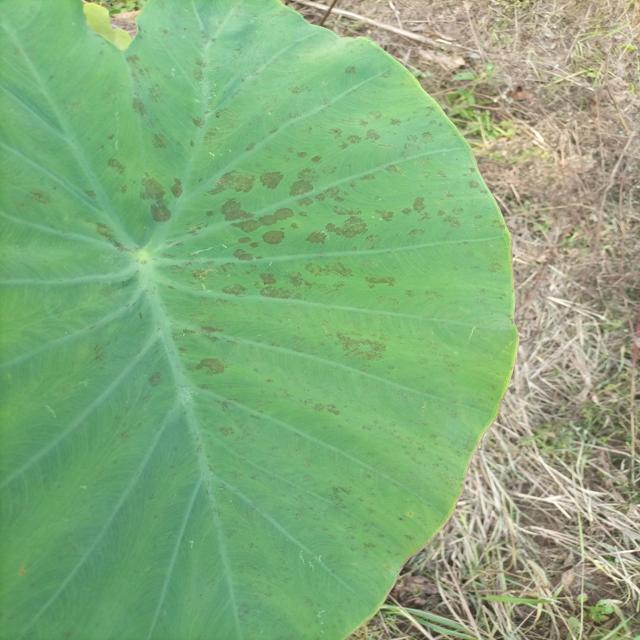
Label: Early_Blight